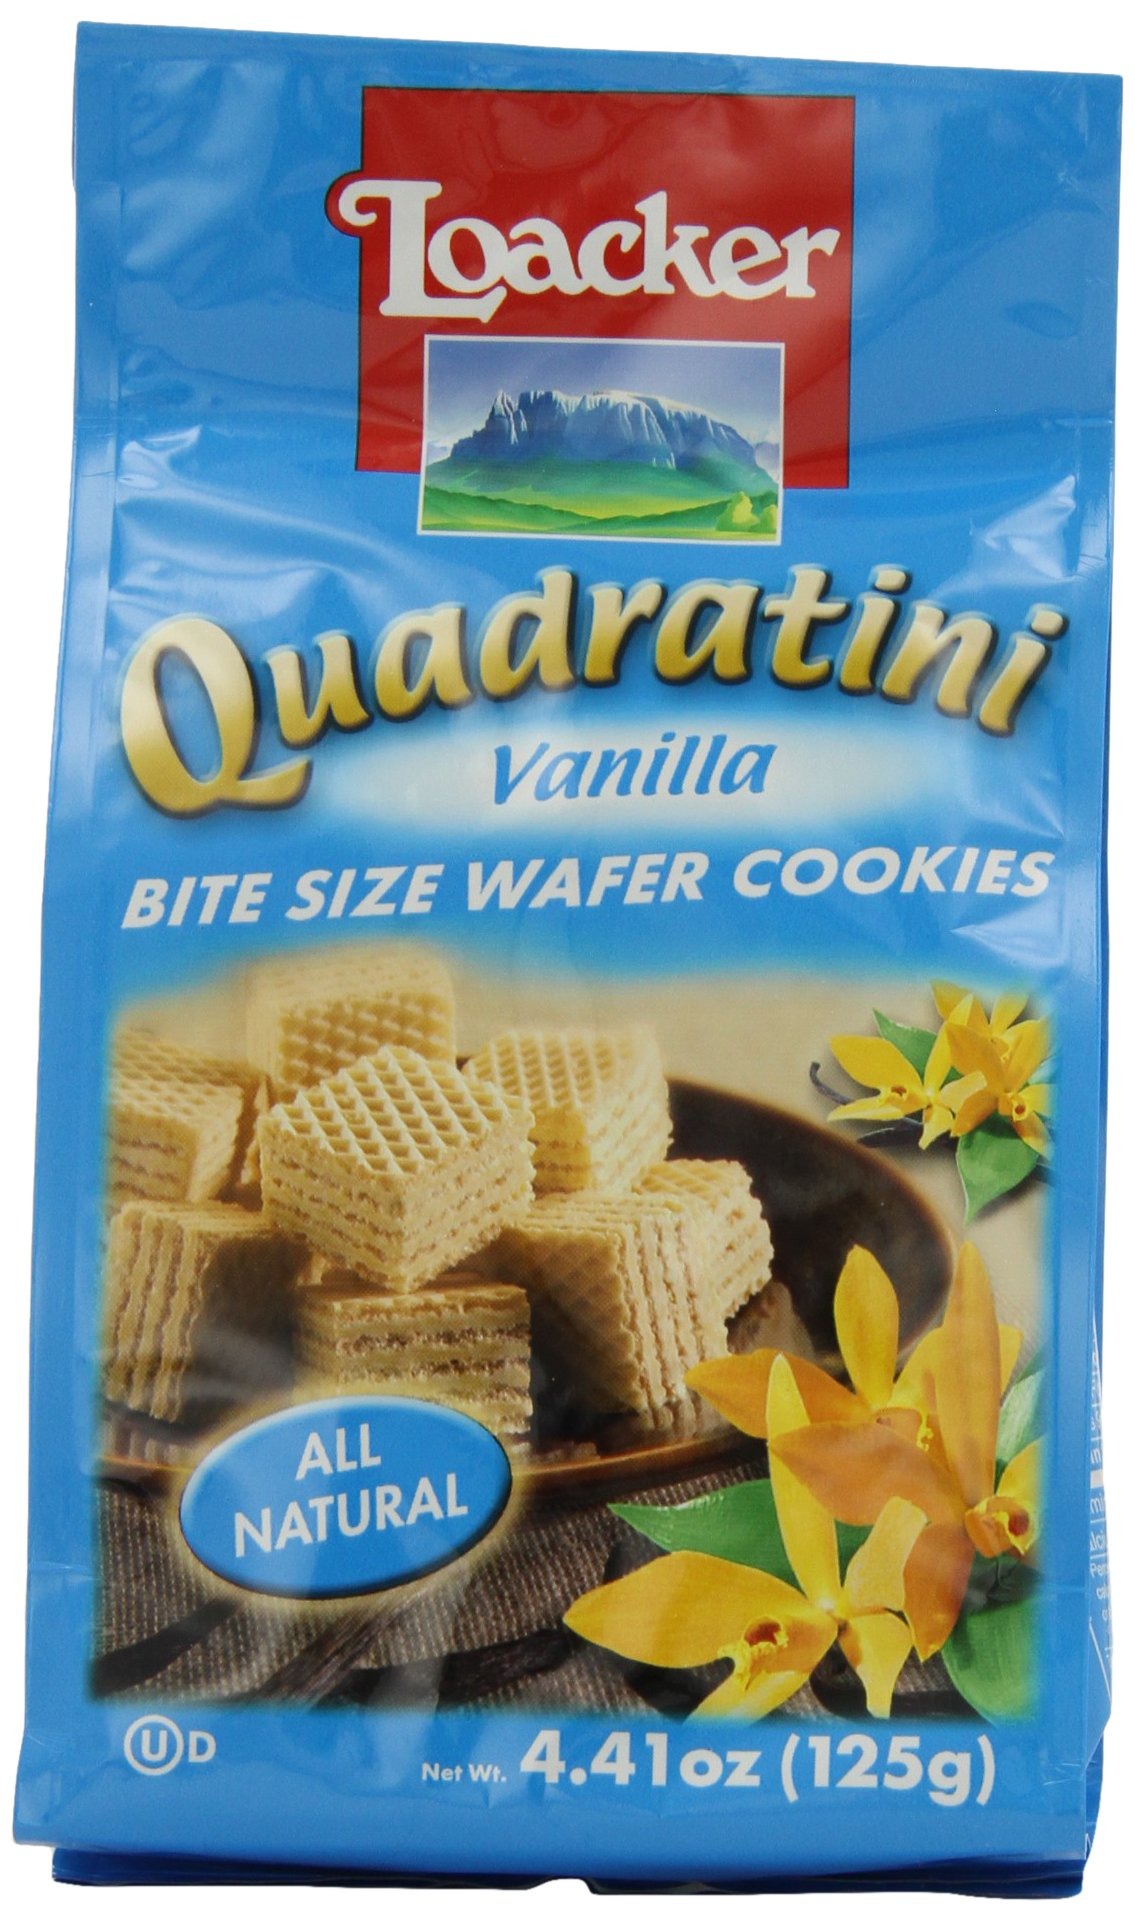
Item Name: Loacker Small Quadratini, Vanilla, 4.4-Ounce (Pack of 6)
Bullet Point 1: Product Type:Grocery
Bullet Point 2: Item Package Dimension:2.52 " L X3.75 " W X 6.69 " H
Bullet Point 3: Item Package Weight:0.291 lbs
Bullet Point 4: These Are Fresh Bakery Wafer Cookies
Value: 26.0
Unit: Ounce

Price: 51